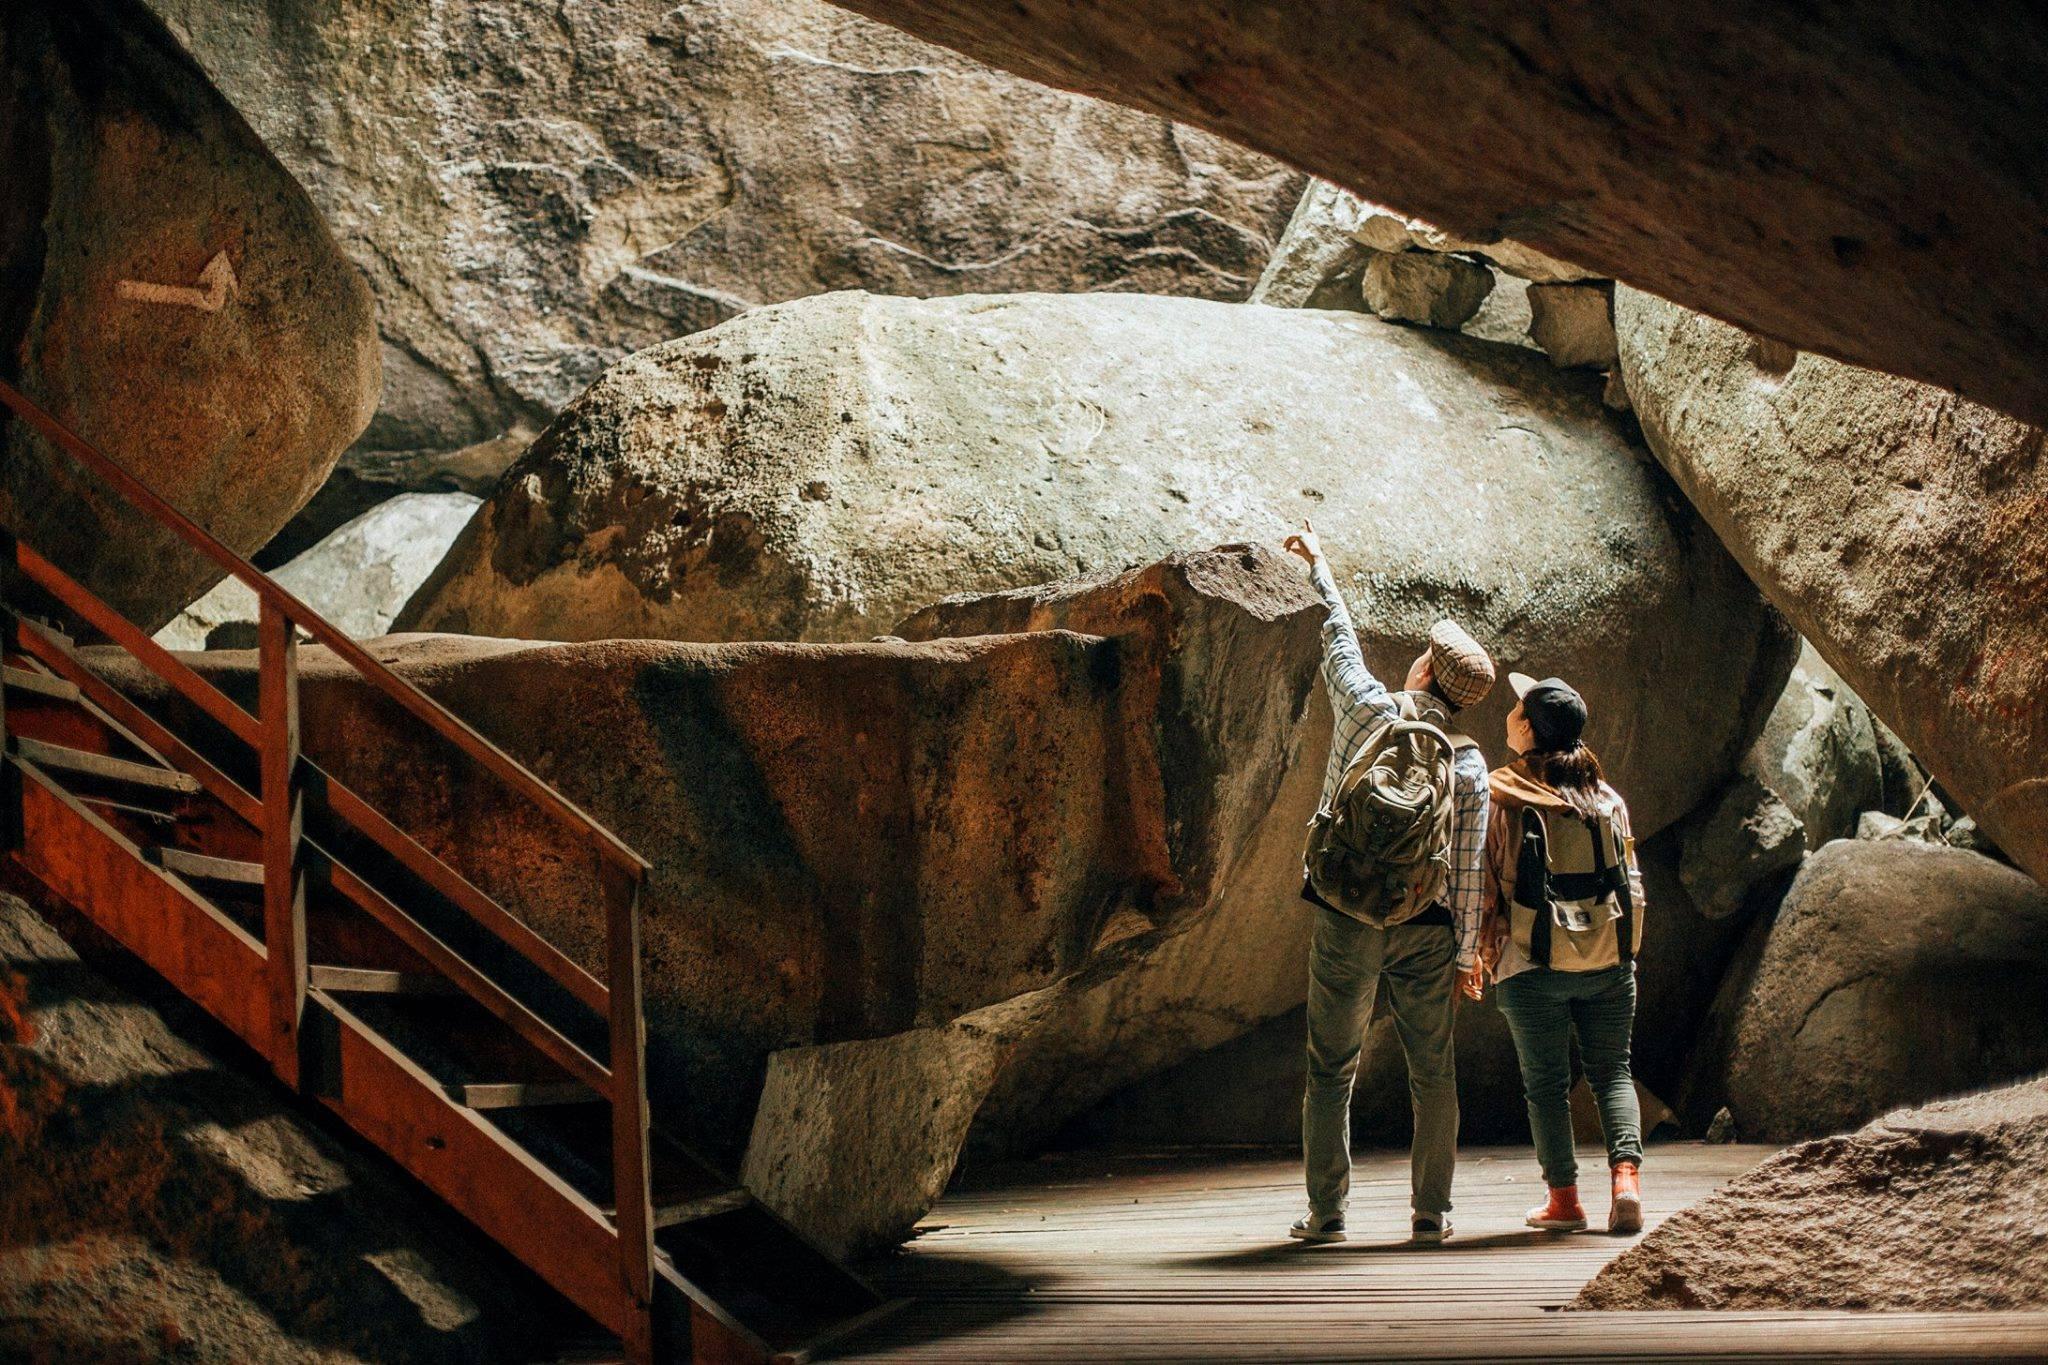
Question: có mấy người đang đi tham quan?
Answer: có hai người đang đi tham quan